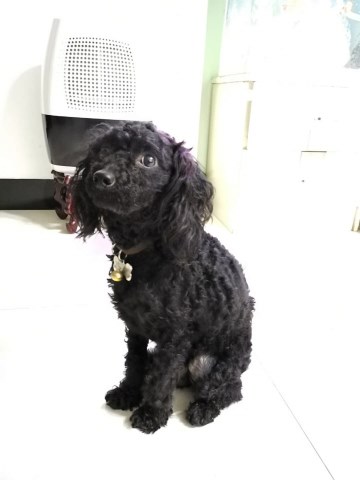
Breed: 2925-n000114-toy_poodle